Tasmanian devil

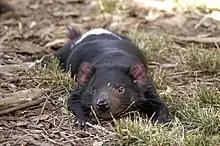
A devil lying belly down on dry scrub grass and dead leaves. It has stretched its front legs out in front of its face.

The Tasmanian devil is a keystone species in the ecosystem of Tasmania. It is a nocturnal and crepuscular hunter, spending the days in dense bush or in a hole. It has been speculated that nocturnalism may have been adopted to avoid predation by eagles and humans. Young devils are predominantly crepuscular. There is no evidence of torpor.